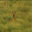
Label: deer